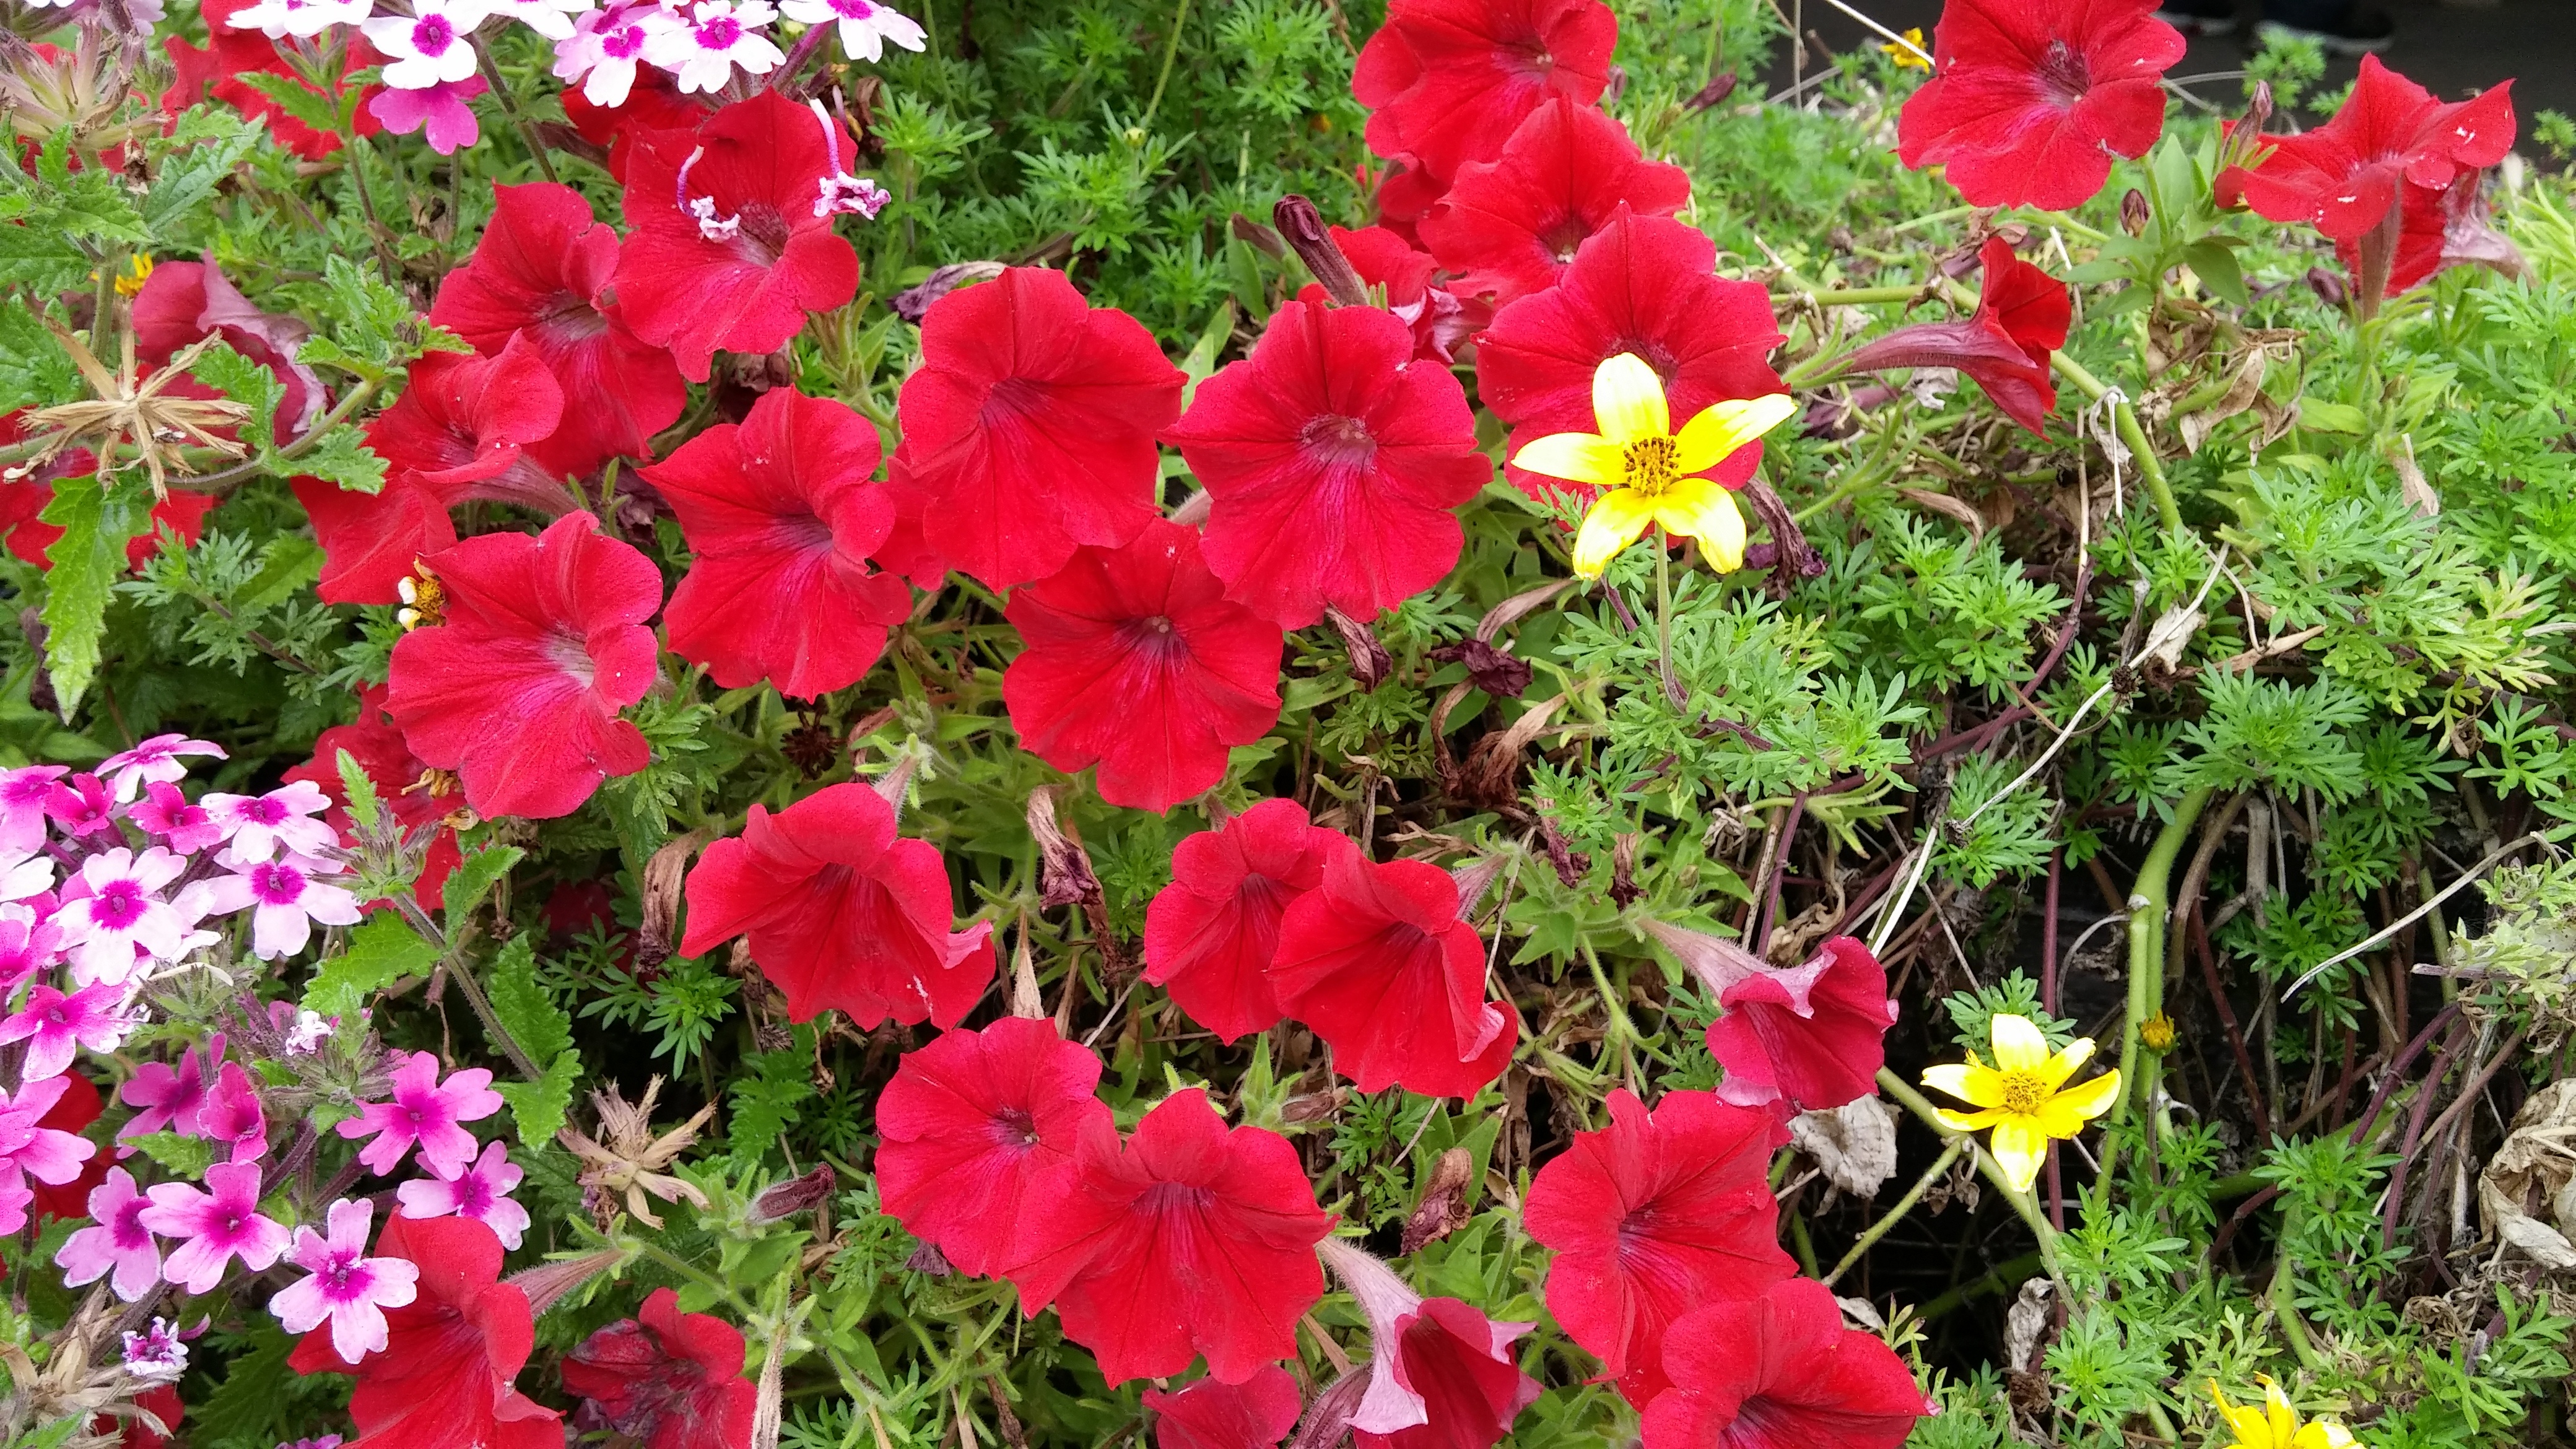
nature, blossom, plant, flower, floral, green, autumn, garden, flora, red flower, dianthus, flowering plant, annual plant, land plant, pink family